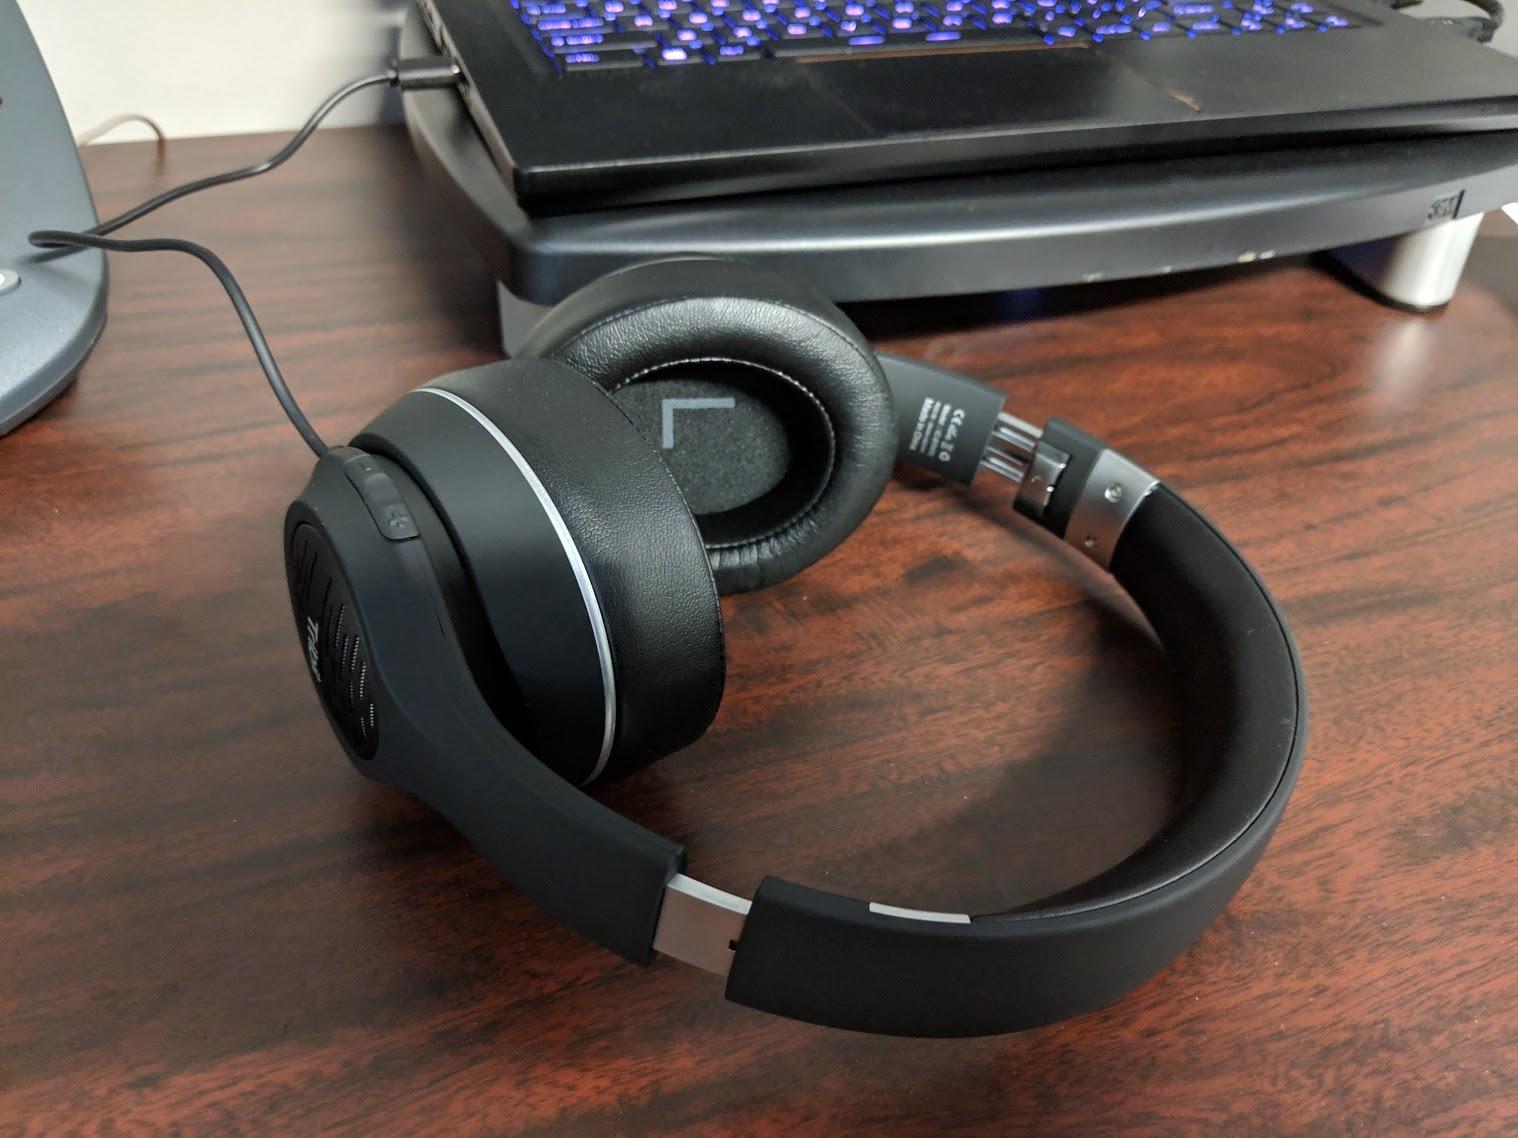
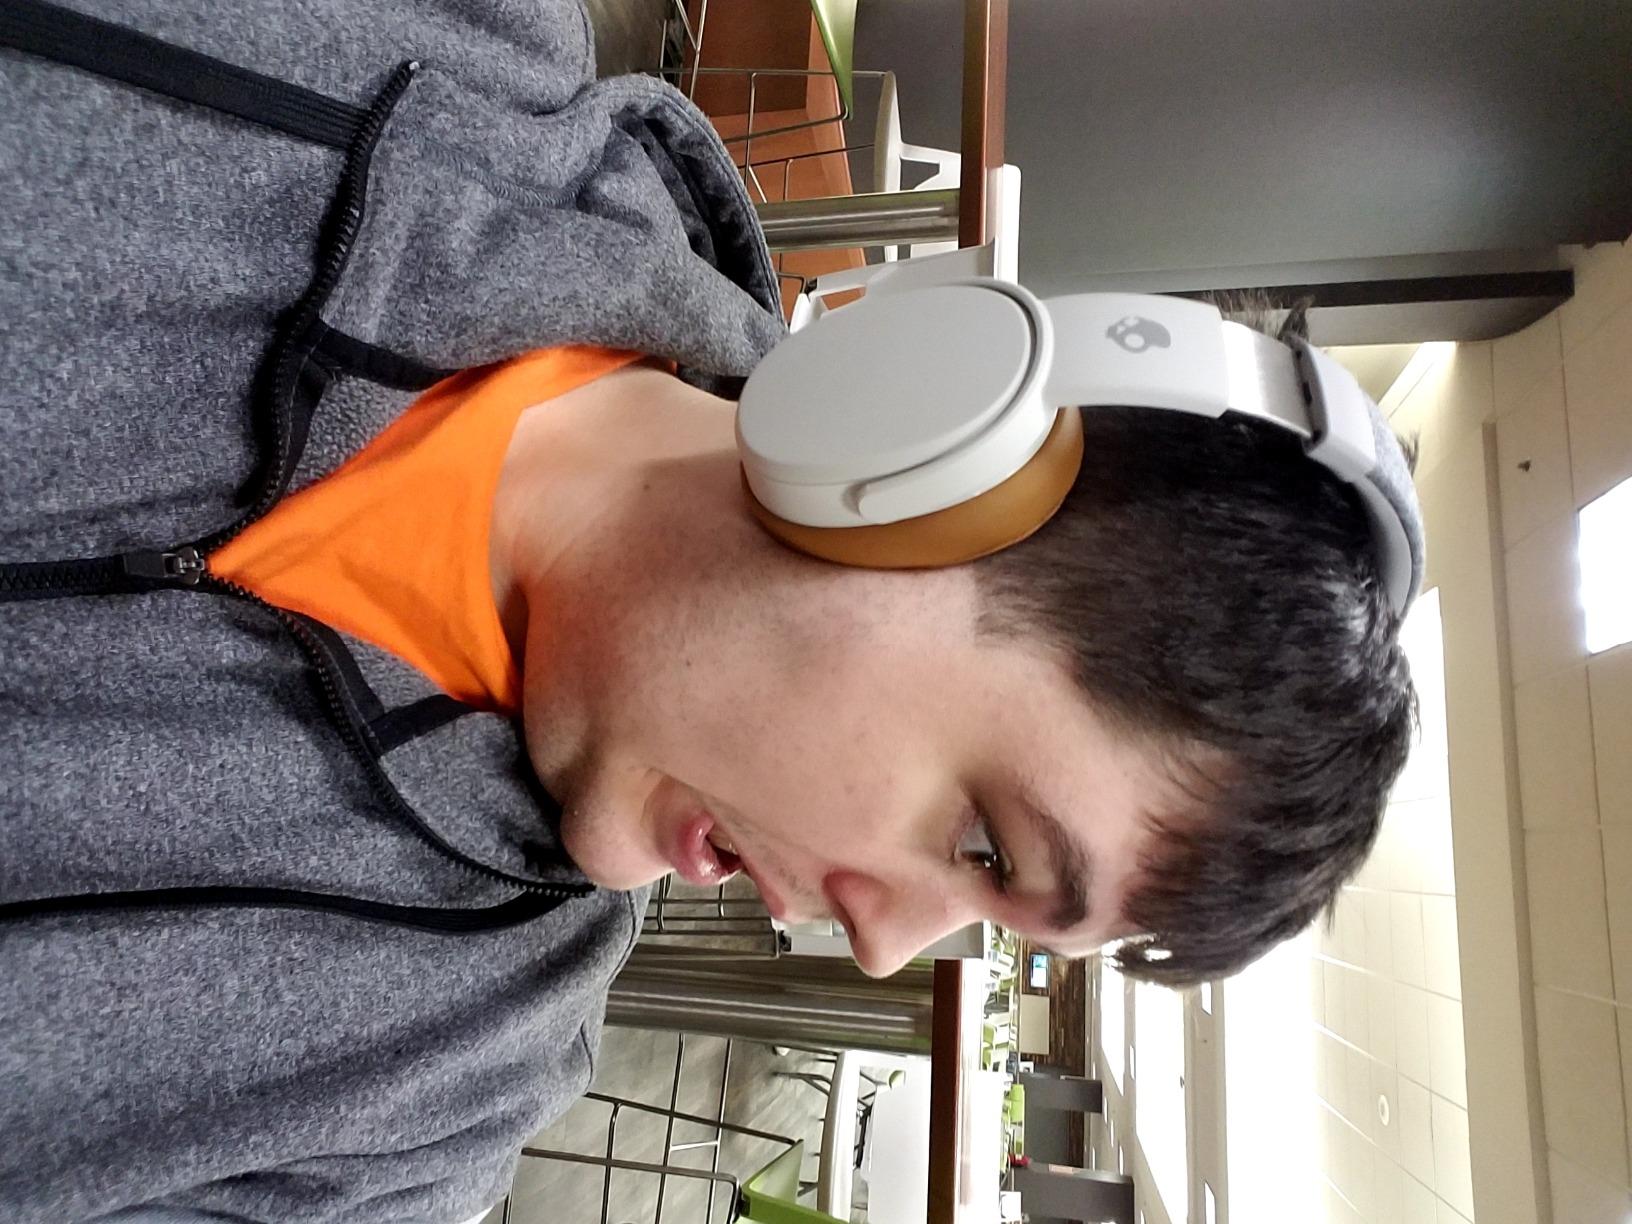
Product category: headphones
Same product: no